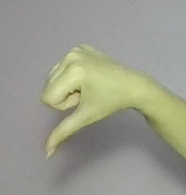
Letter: waw